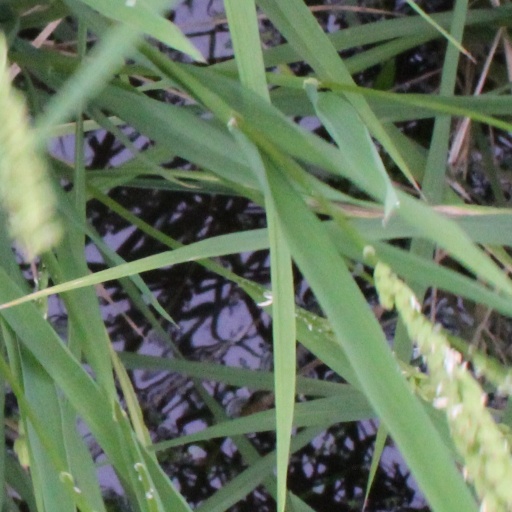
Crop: rice